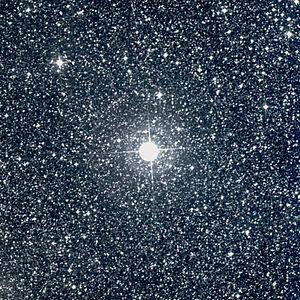
V382 Carinae, également connue par sa désignation de Bayer x Carinae, est une hypergéante de type G.